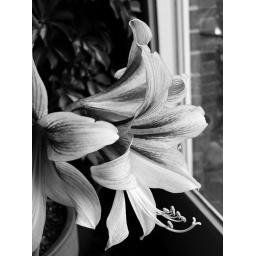
flower in black and white